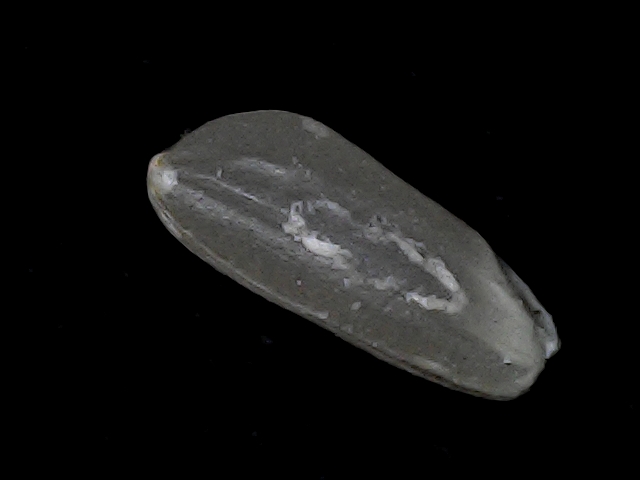
Rice variety: BD93